Irving Wardle

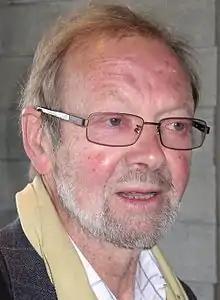
Wardle in 2010

John Irving Wardle (20 July 1929 – 23 February 2023) was an English theatre critic and author. He wrote about theatre for "The Observer" from 1959 to 1963, for "The Times" from 1963 to 1989, and for "The Independent on Sunday" from 1989 to 1995.